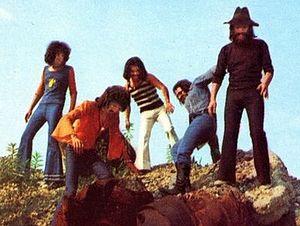
Delirium est un groupe de rock progressif italien. Il est surtout connu pour la chanson Jesahel.